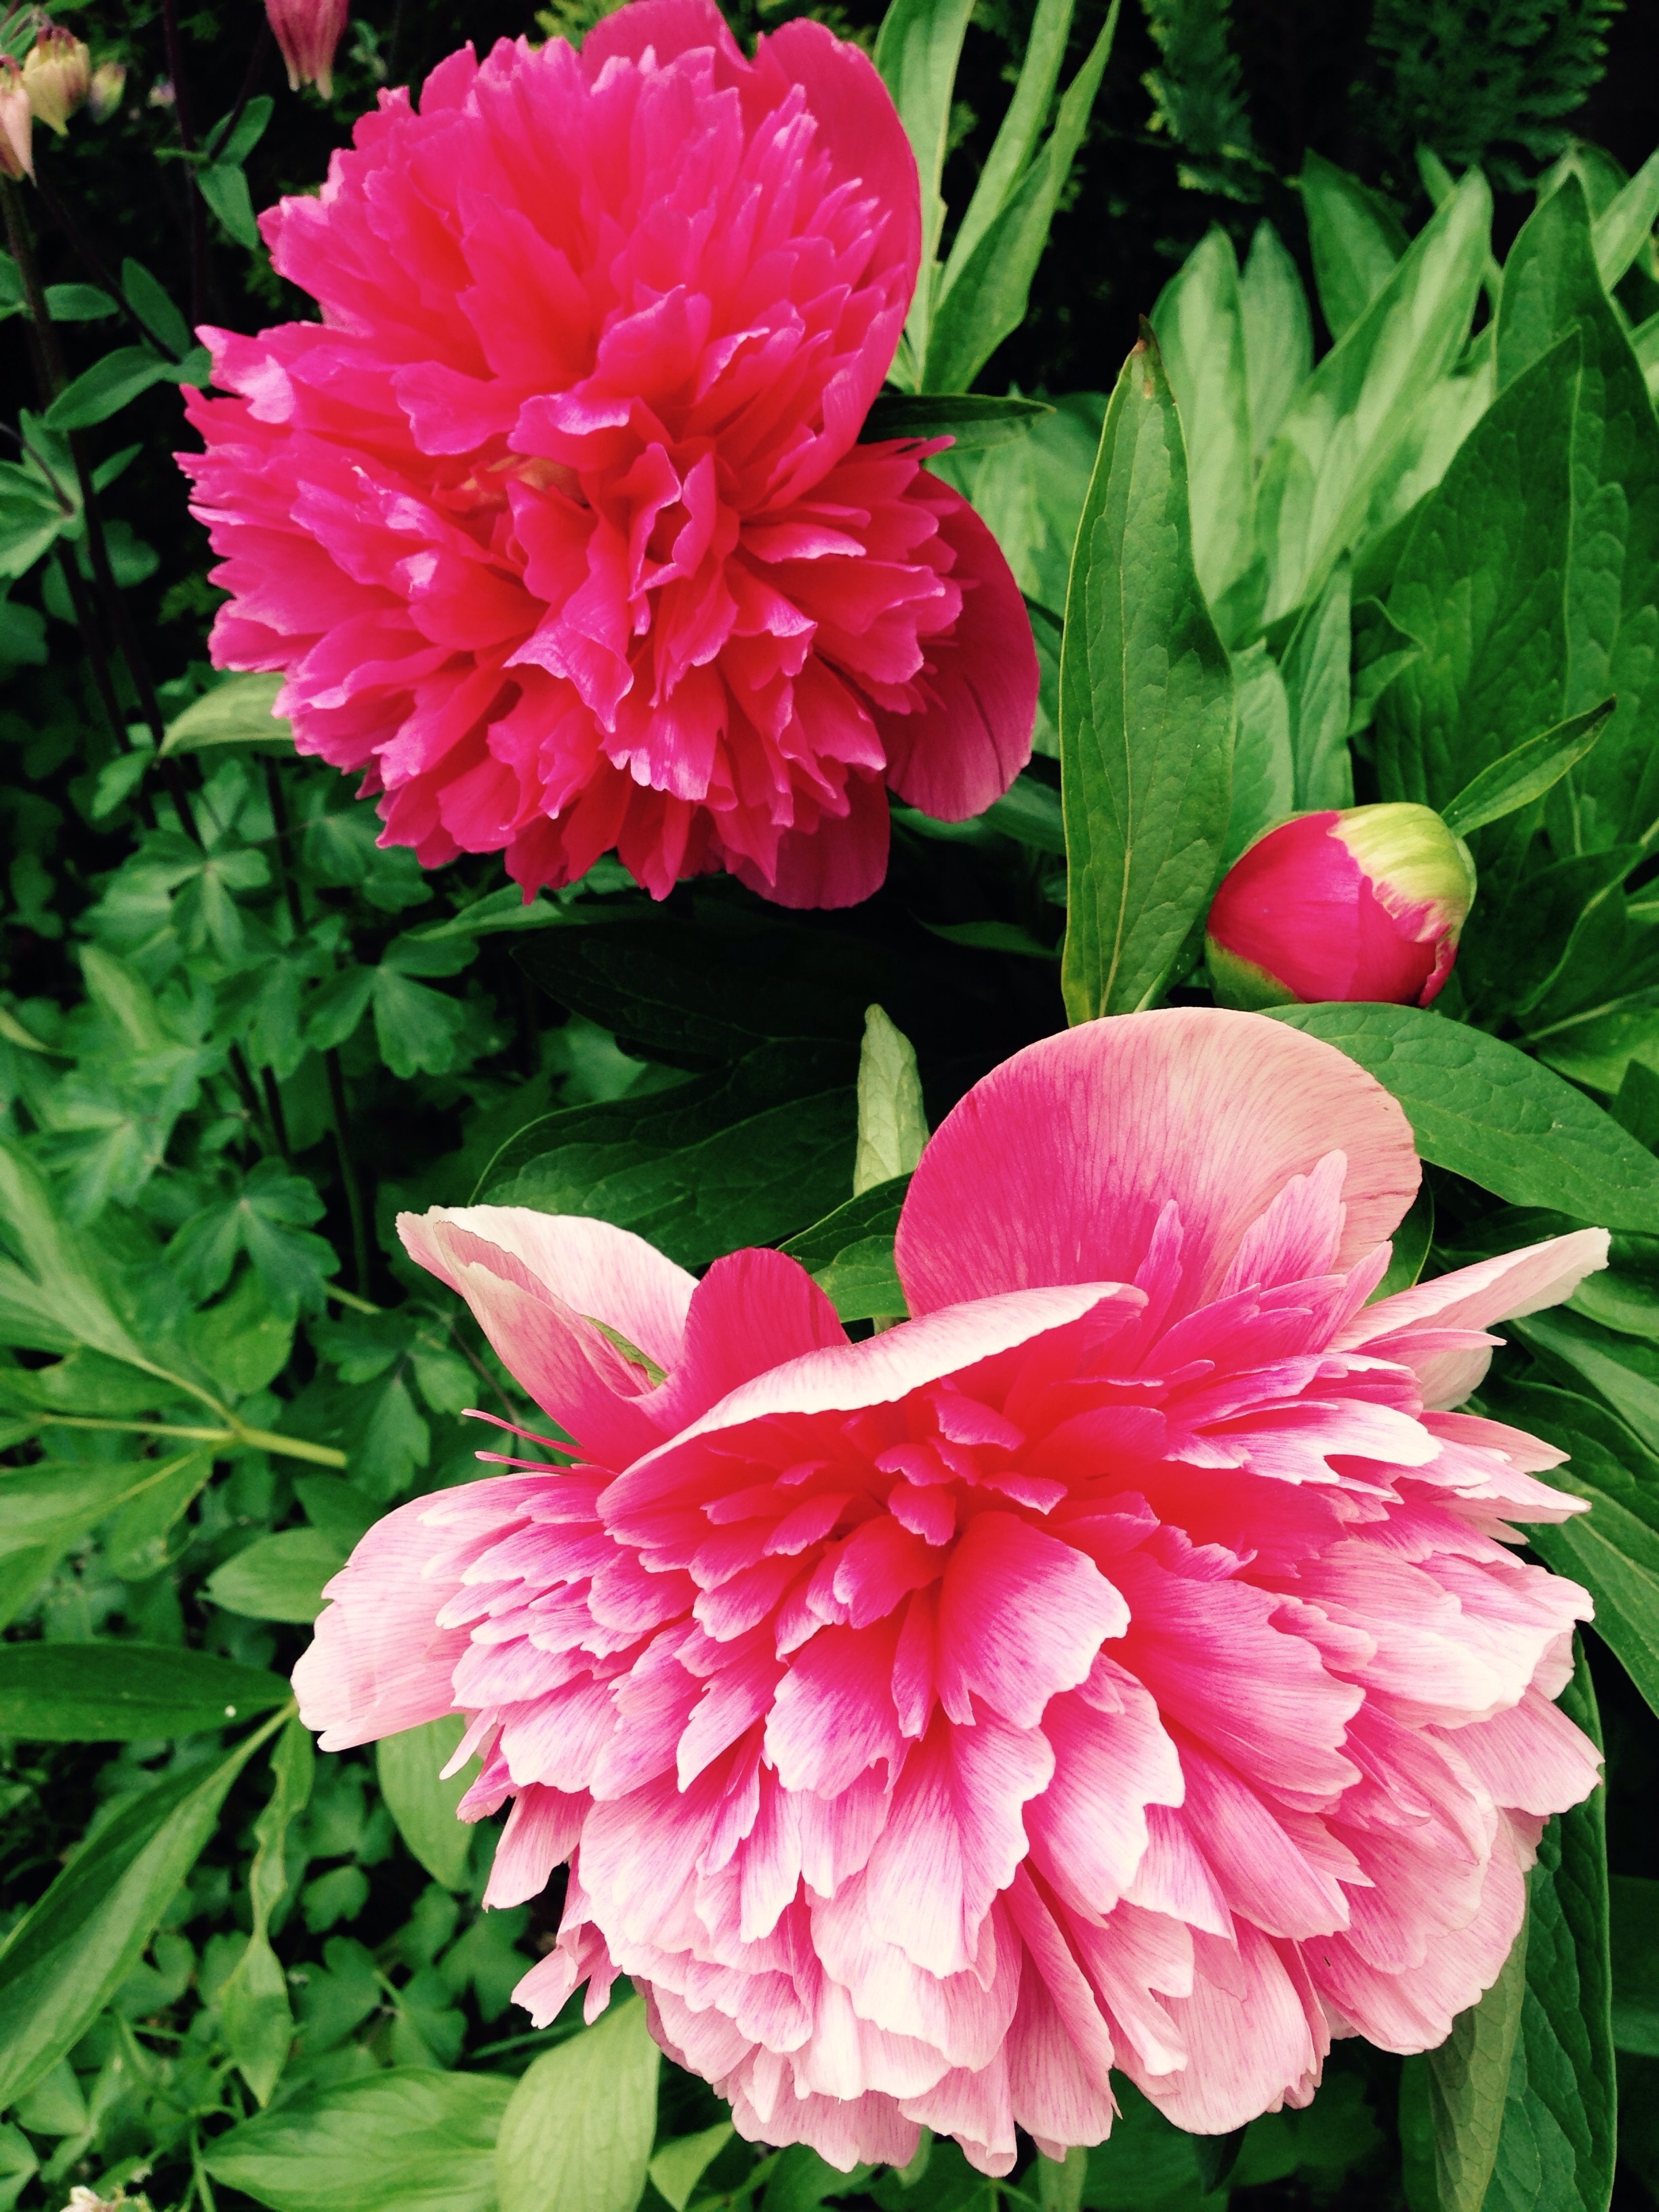
blossom, plant, flower, petal, bloom, spring, lush, pink, flora, dahlia, peony, flowering plant, daisy family, annual plant, land plant